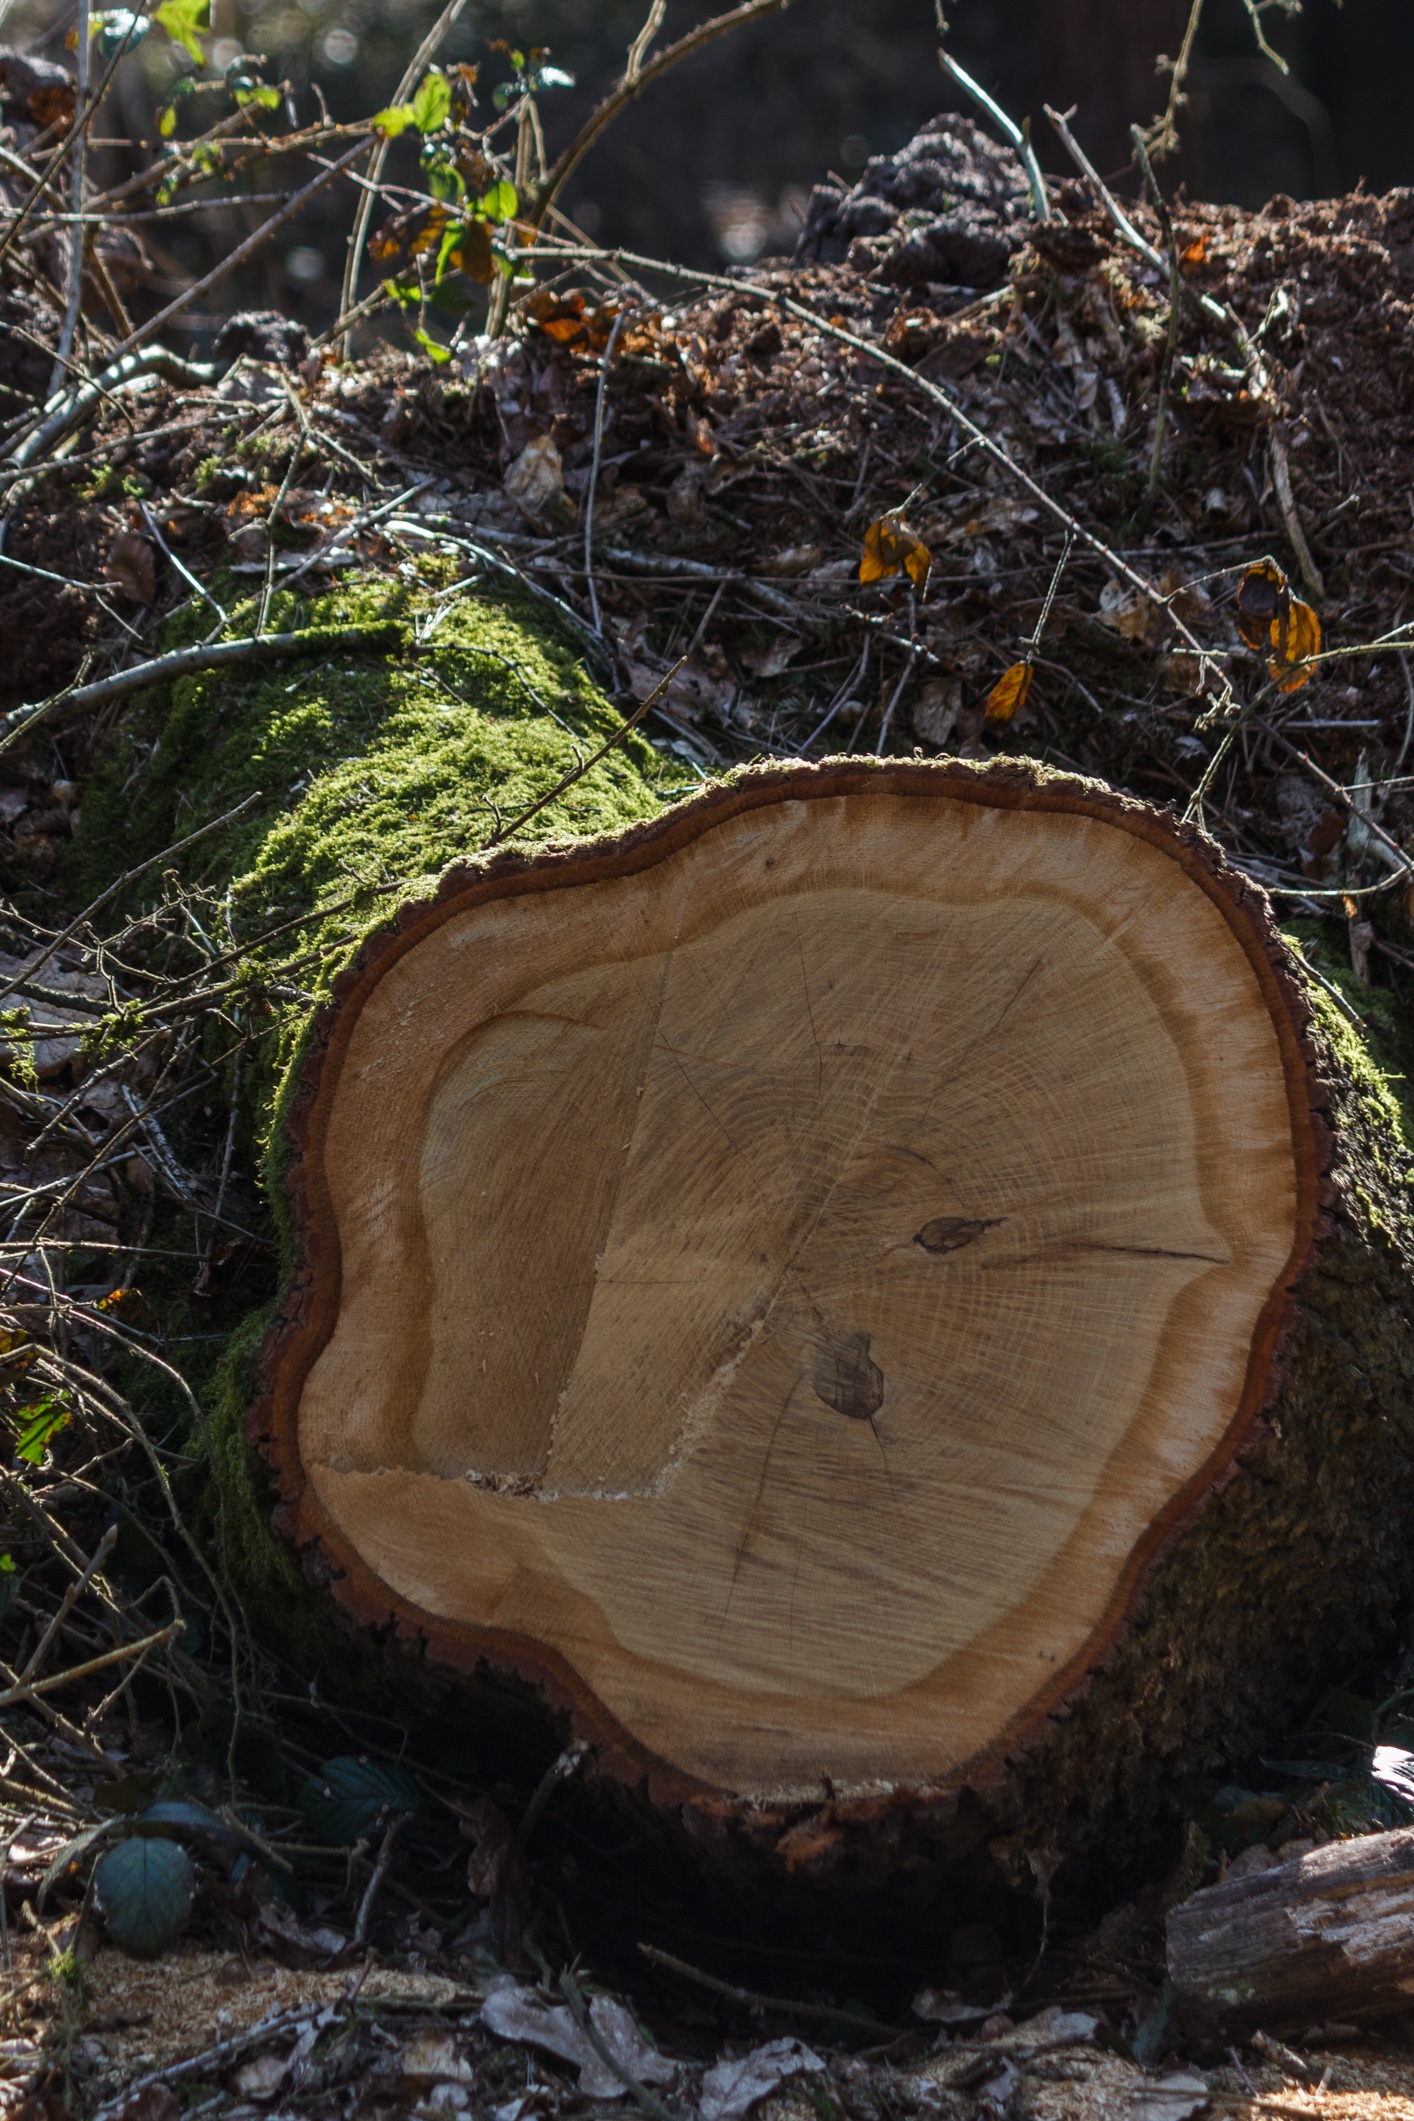
tree, nature, forest, rock, plant, wood, leaf, trunk, moss, log, autumn, soil, flora, woodland, tree stump, woody plant